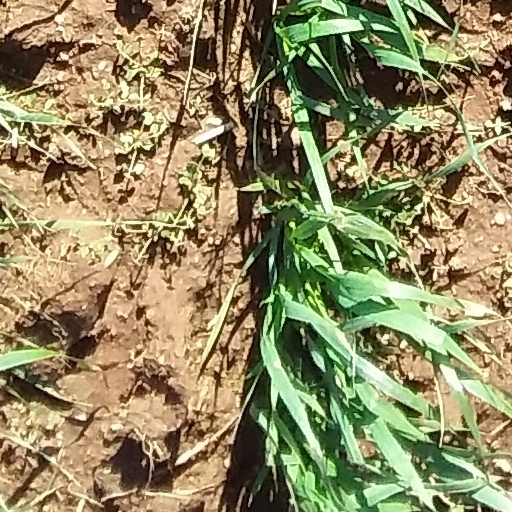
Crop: wheat